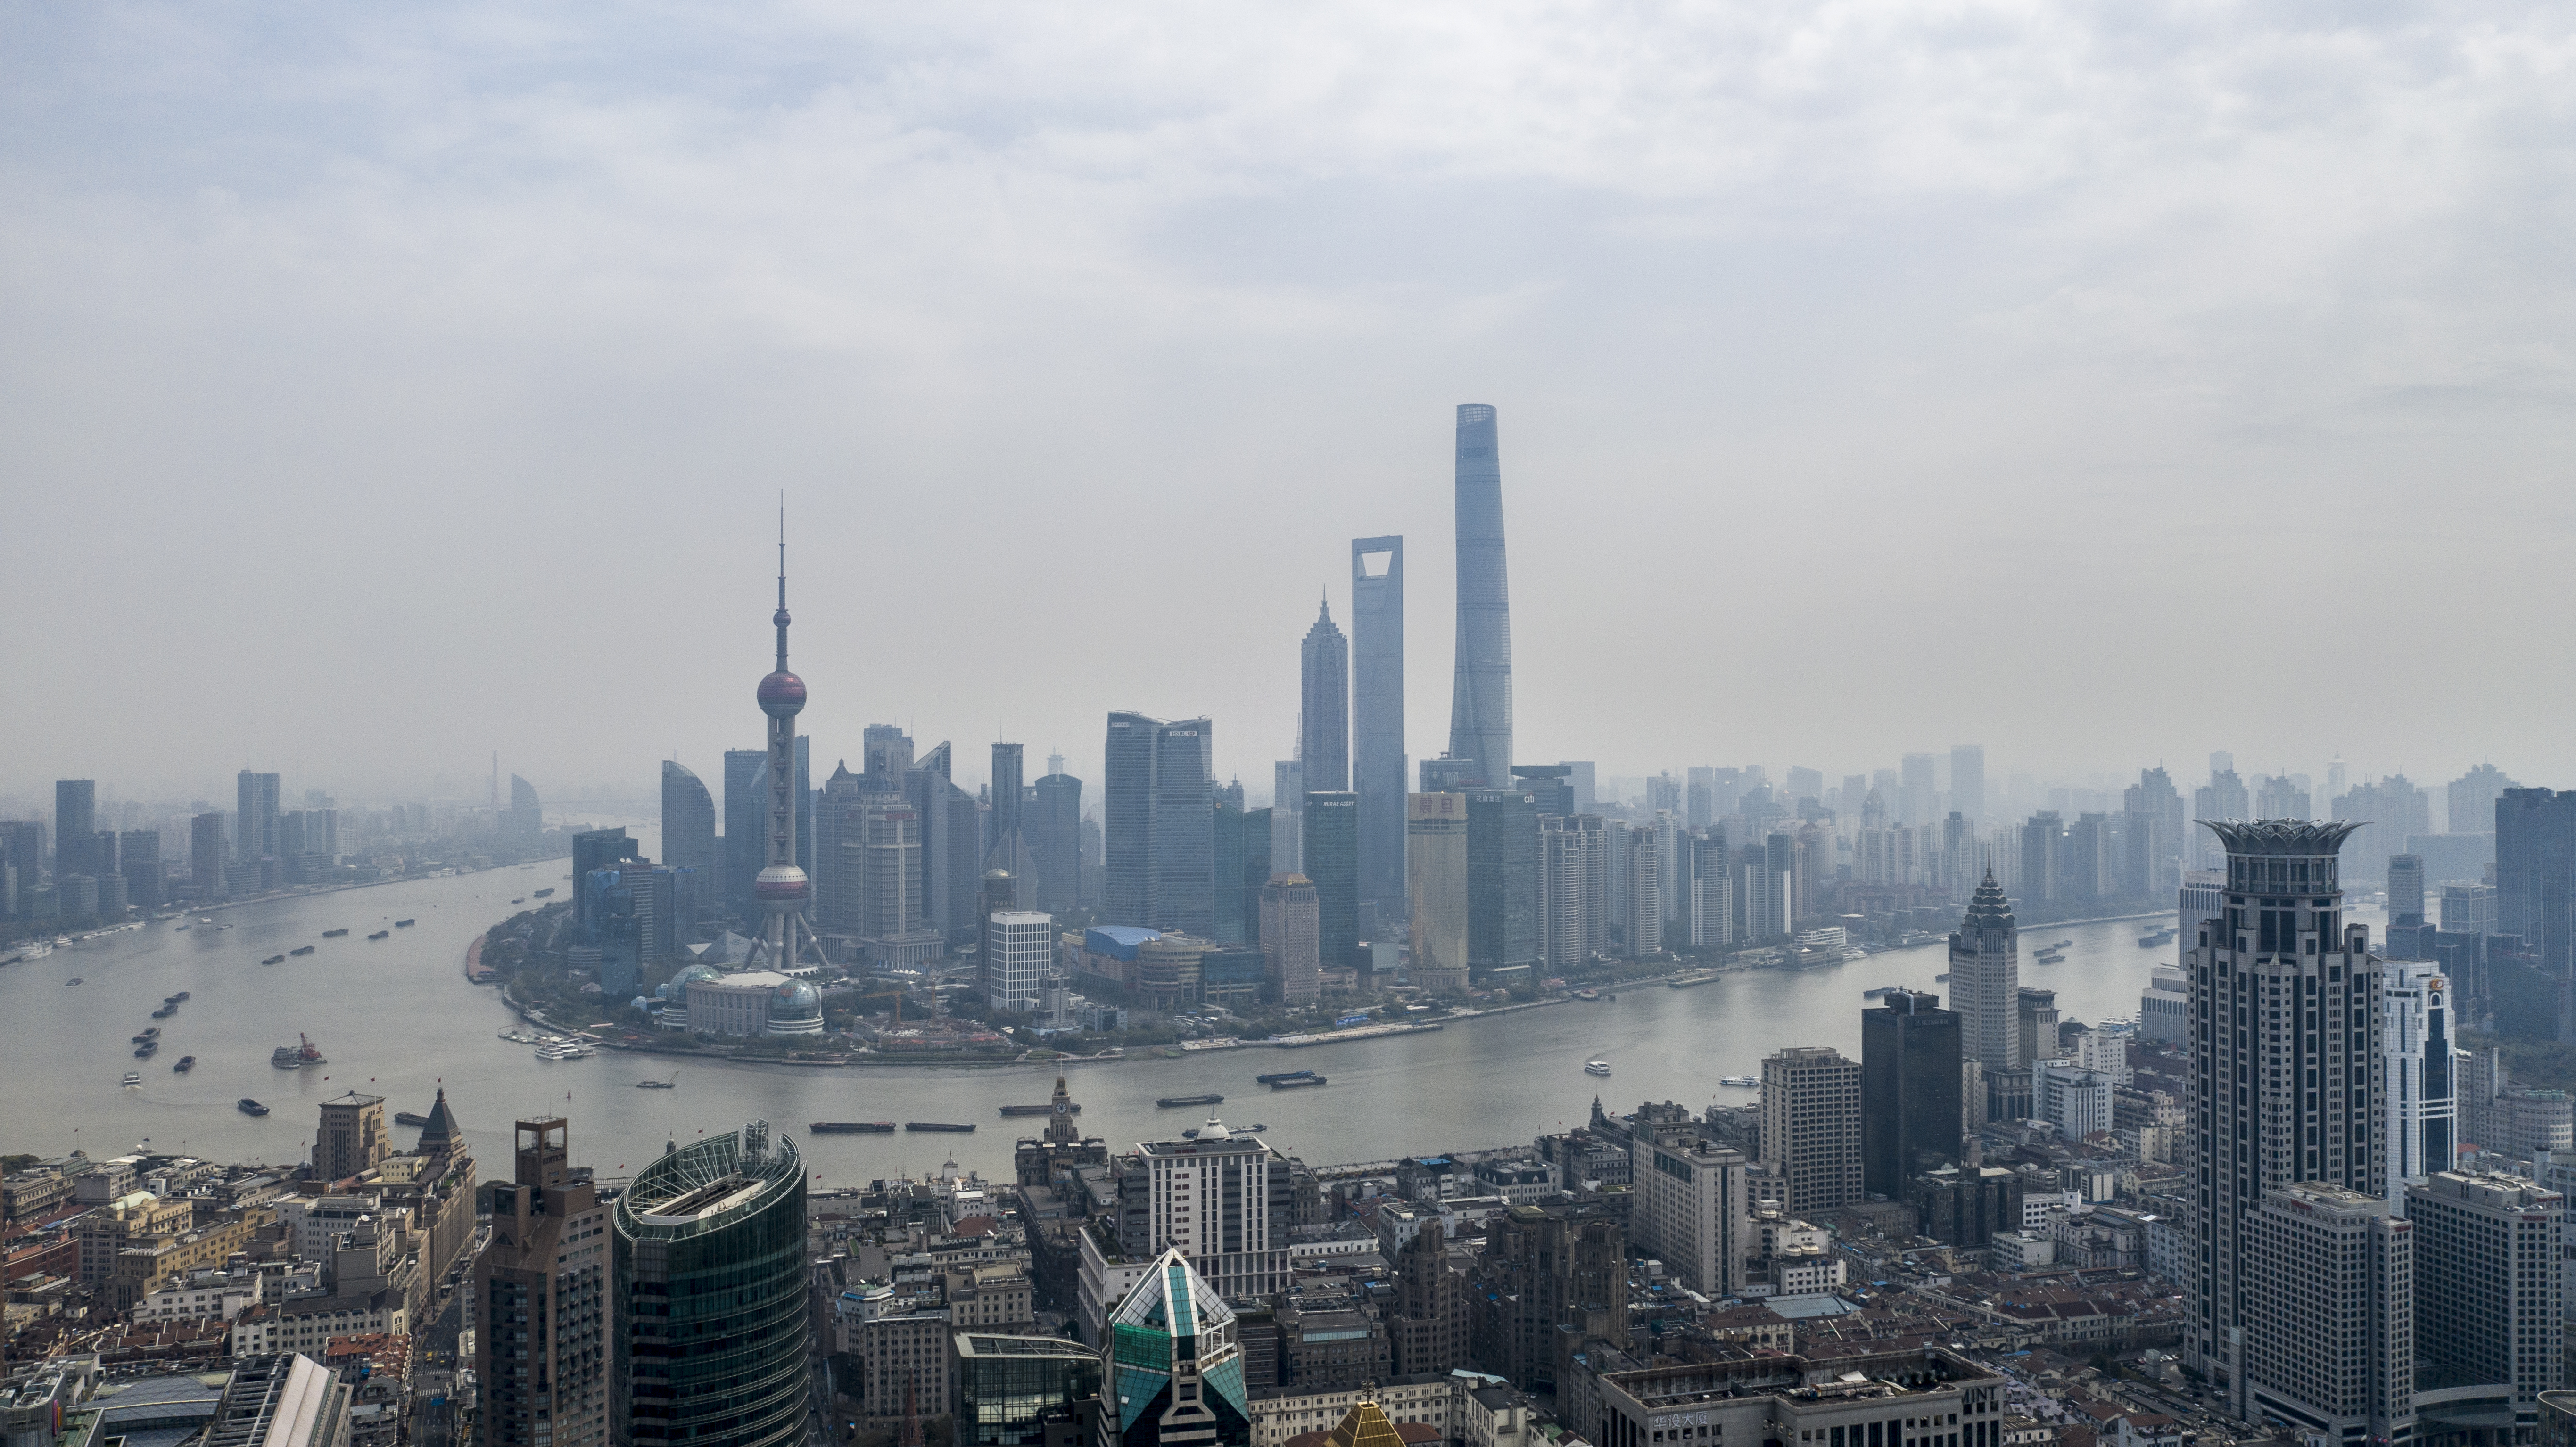
shanghai, metropolitan area, cityscape, metropolis, skyscraper, city, urban area, skyline, tower block, daytime, human settlement, atmospheric phenomenon, sky, downtown, building, water, aerial photography, architecture, urban design, tower, commercial building, mixed use, photography, world, bird's eye view, landscape, haze, condominium, corporate headquarters